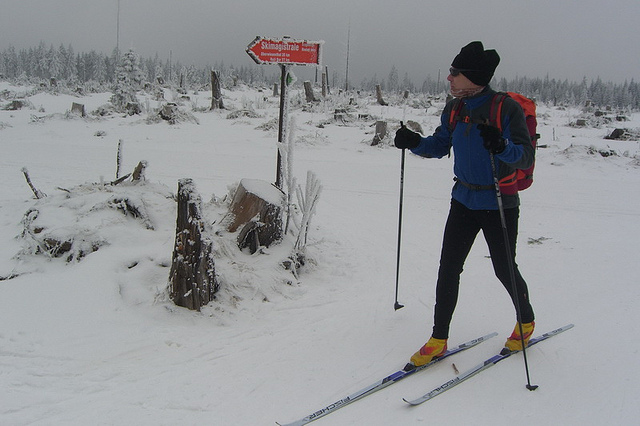
user: Given an image and a question. Answer the question in a short answer. Question: Which direction is this sign pointing? Short Answer:
assistant: north